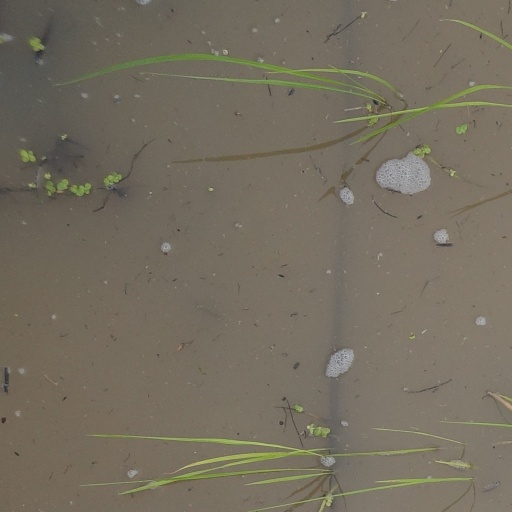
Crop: rice